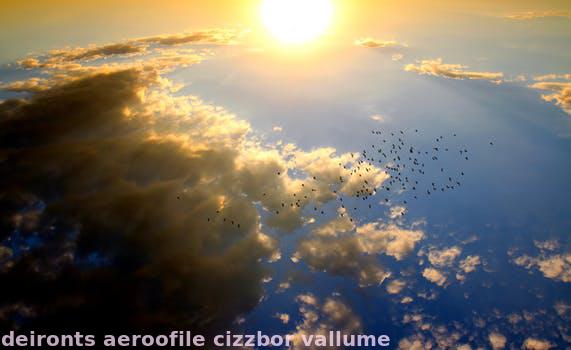
Label: Watermark